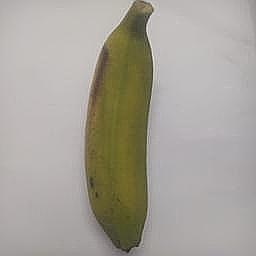
Ripeness: Semi-ripe